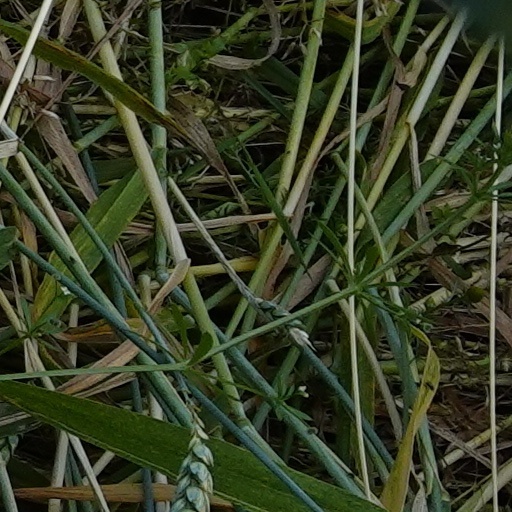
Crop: wheat